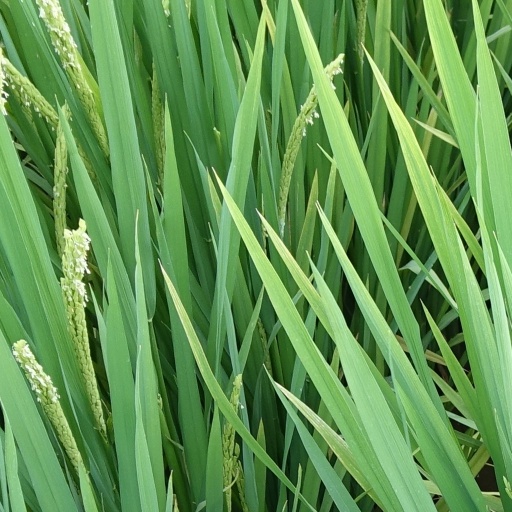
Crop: rice